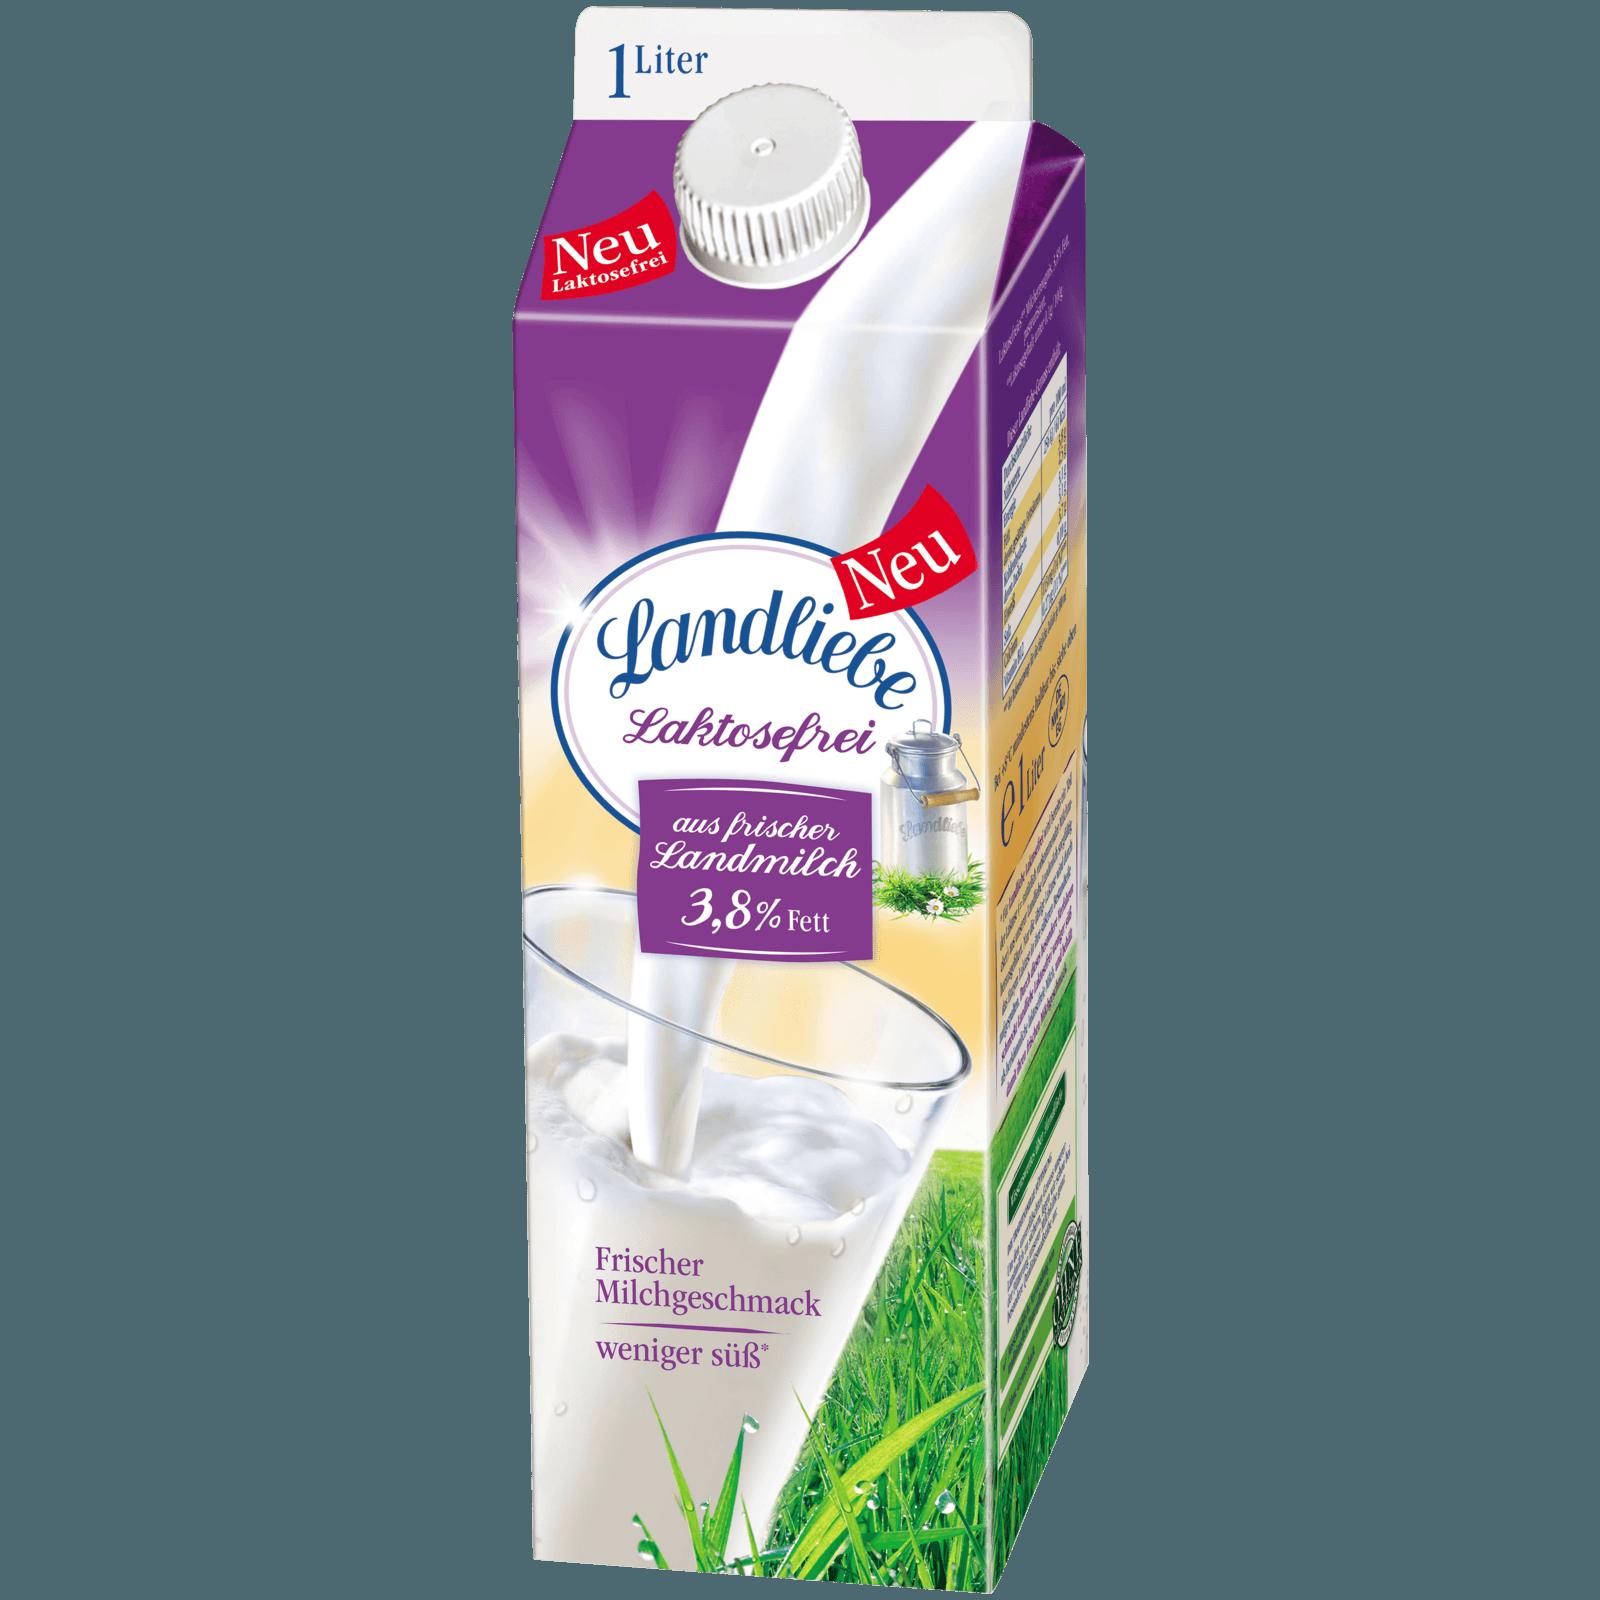
Waste category: cardboard